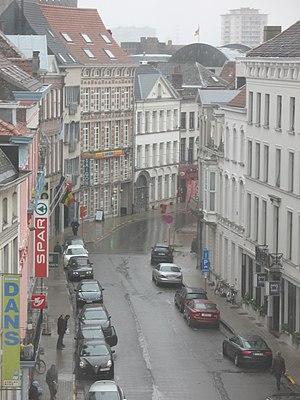
Josse Fermondt ou Fermont est un architecte et maître maçon qui a notamment dessiné les plans de plusieurs églises dans la région de Gand.